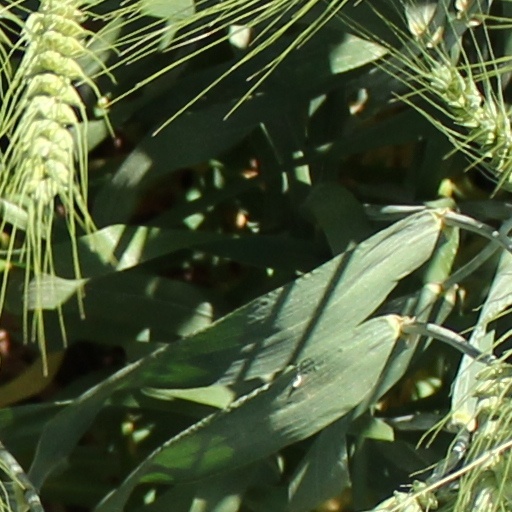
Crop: wheat